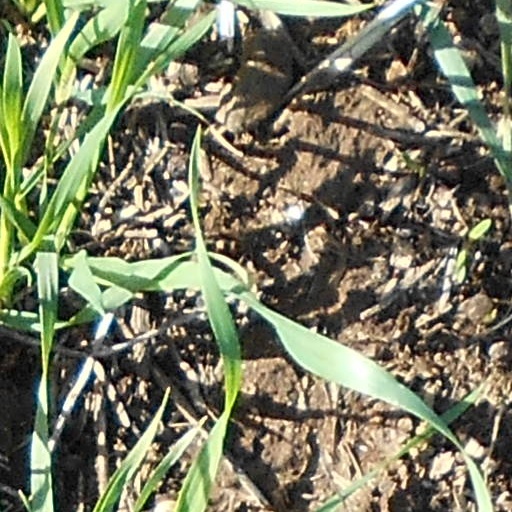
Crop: wheat